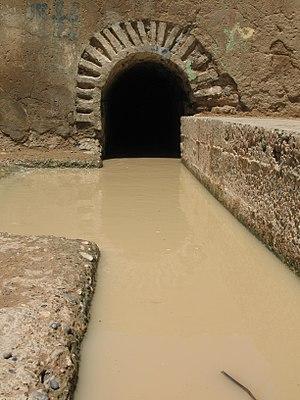
c'est là où sort la khettara de Haroun dans qsar Haroun à l'est de Rissani au Maroc